Battlecruiser

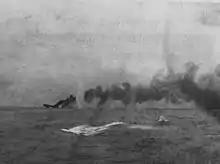
"Indefatigable" sinking during the Battle of Jutland

The next British battlecruiser, , was intended initially as the fourth ship in the "Lion" class, but was substantially redesigned. She retained the eight 13.5-inch guns of her predecessors, but they were positioned like those of "Kongō" for better fields of fire. She was faster (making on sea trials), and carried a heavier secondary armament. "Tiger" was also more heavily armoured on the whole; while the maximum thickness of armour was the same at nine inches, the height of the main armour belt was increased. Not all the desired improvements for this ship were approved, however. Her designer, Sir Eustace Tennyson d'Eyncourt, had wanted small-bore water-tube boilers and geared turbines to give her a speed of , but he received no support from the authorities and the engine makers refused his request.